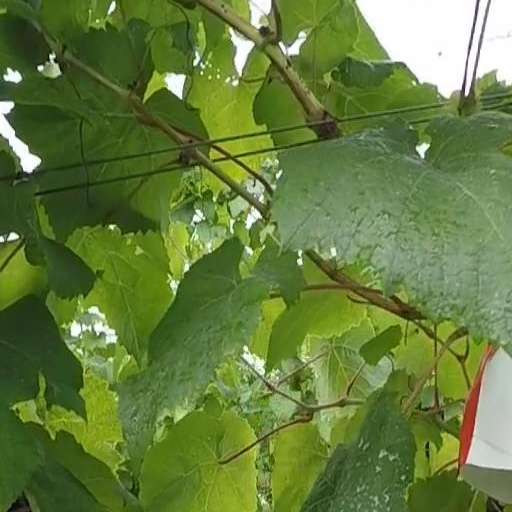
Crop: grape